Putharachal

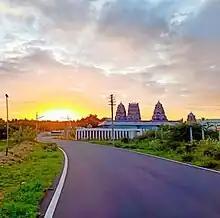

Putharachal is a village located in India, Tamil Nadu, Tirupur district. 15 km from town of Palladam. It has a population of 2000. It has regular bus transportation to all near major cities of west Tamil Nadu such as Coimbatore, Madurai, Dharapuram, Tirupur and Palladam.